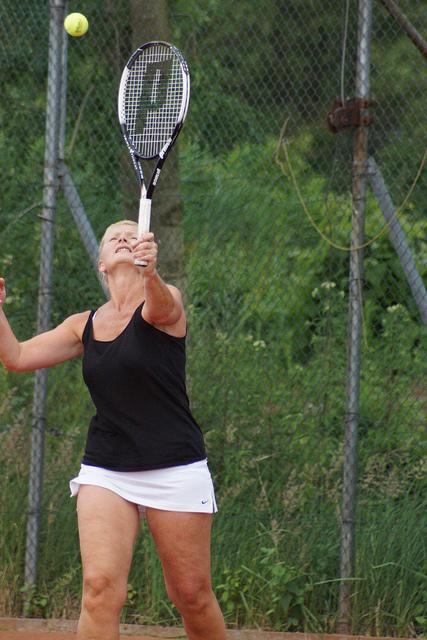
một người phụ nữ đang chuẩn bị đánh quả bóng tennis